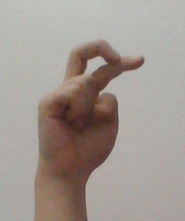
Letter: zay